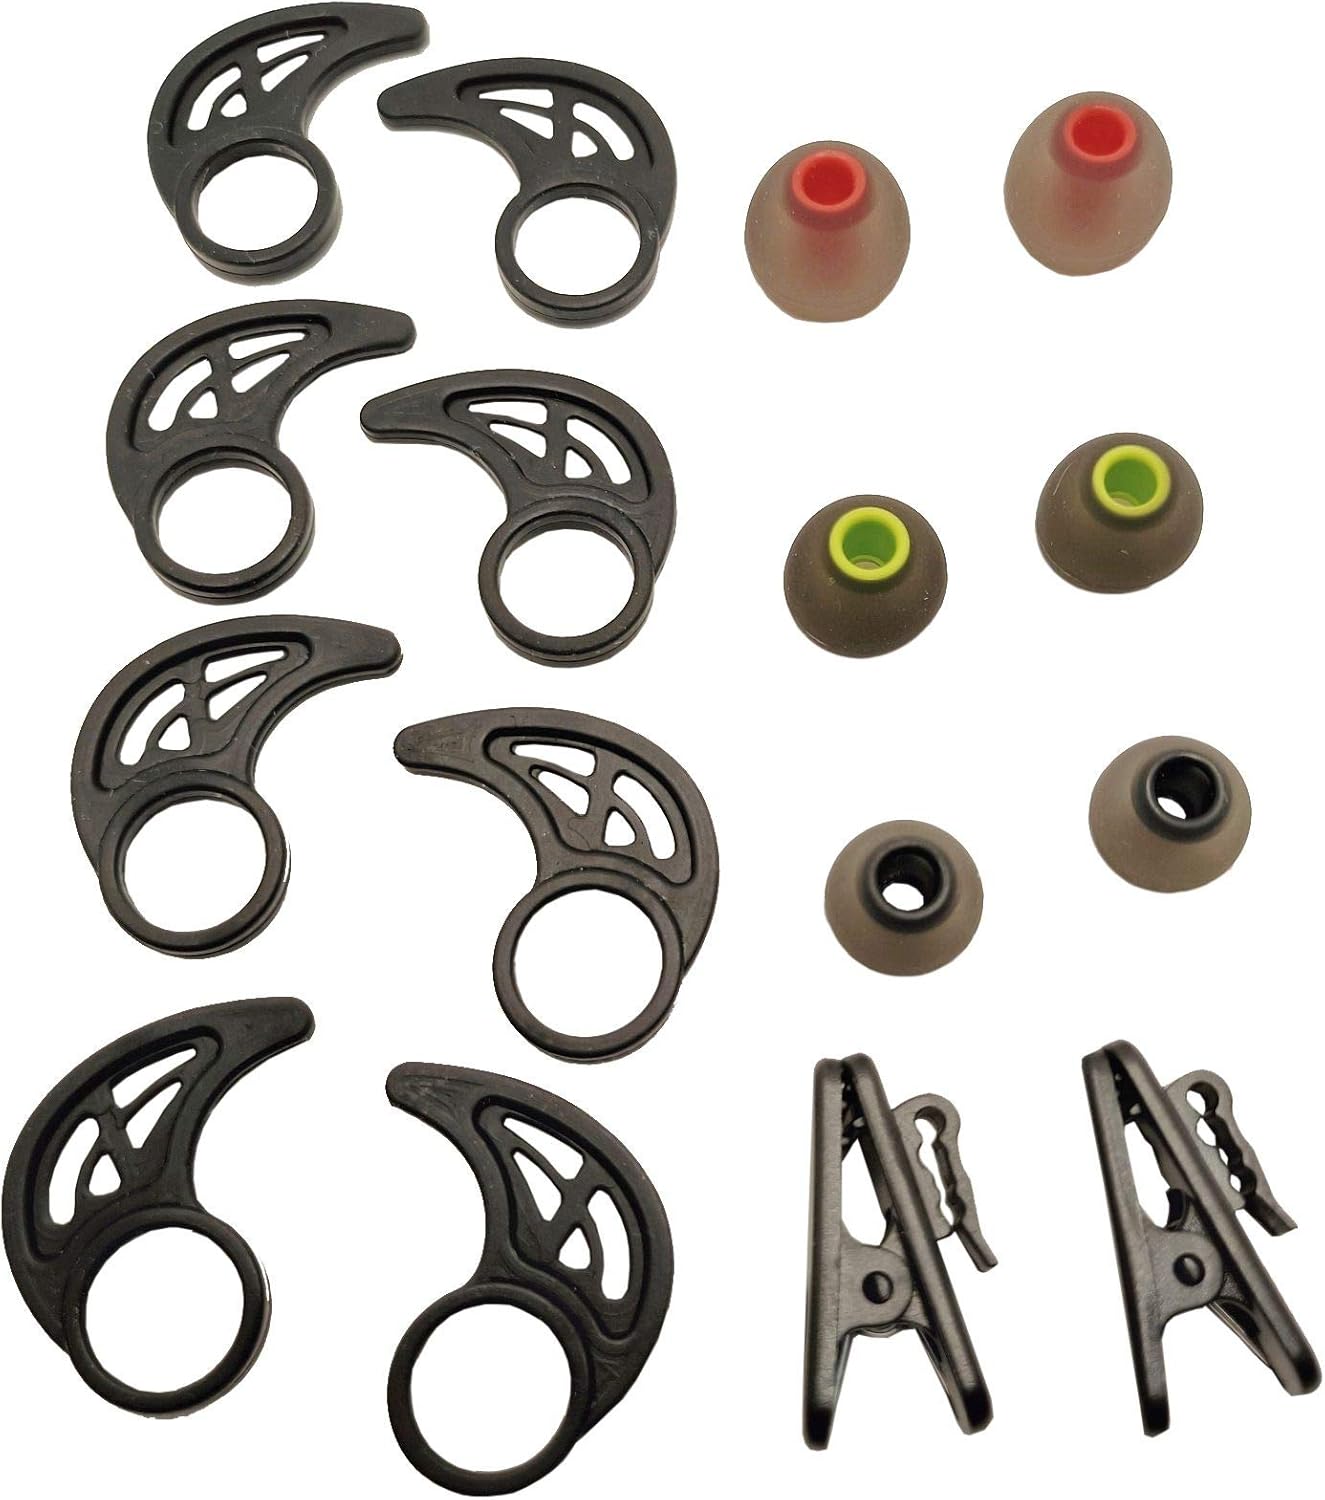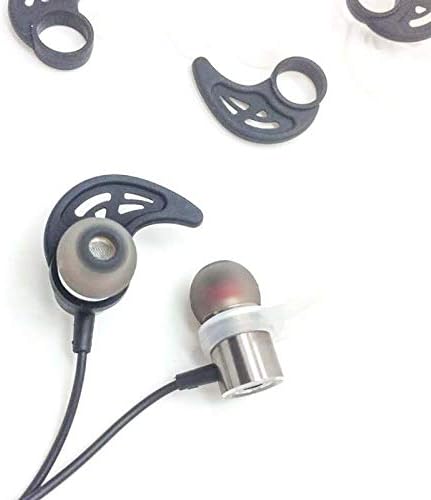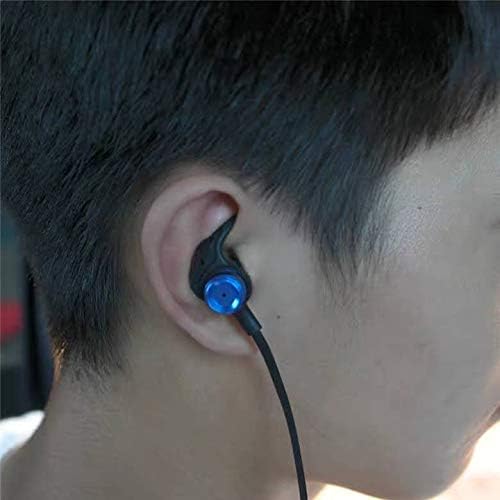
4 Pairs(M) Silicone Earbud EarHook Fin Wingtips Anti-Drop, 3 Pairs(LMS) Replacement Earbuds Tips,2pcs Earphone Wire Clips Compatible for Jaybird x4 X3 x2 x jbl Beats jvc Anker Earbuds
Category: All Electronics
Packag: Package:3 pairs(LMS) inner hole 3.8mm Ear Gel Replacement Earbuds Tips, 4 pairs Ear Fins wings Earhooks,2pcs wire Clips Compatible for more headphones: JayBird,Skullcandy, Beats by Dr. Dre, Monster, Klipsch, JVC, Thinksound, akg, jbl ,Sennheiser, Shure, Philips,Sony,Samsung and other in-ear earphone of similar design.
Features: Package:3 pairs(LMS) inner hole 3.8mm Ear Gel Replacement Earbuds Tips, 4 pairs Ear Fins wings Earhooks,2pcs wire Clips | Fit most in-ear Erabuds.Compatible for JayBird BlueBuds X,X2 X3 X4 Bluetooth Sport Headphones akg jbl beats samsung sony earbuds and other in-ear earphone of similar design. | Soft silicone, comfortable to wear for a long time. With the support of the ridge, These eartips can firmly grip your ear. | Replacement Earbuds Tips inner hole diameter 3.8mm, Fit 4mm-6mm nozzle in-ear headphones.Made of high quality Soft Durable Silicone.sound isolating design reduces ambient noise for high-intensity listening. | Pollution-free,Re-usable, can wash with water,lightweight. One year warranty: Free replacement or full refund if you have any issues.